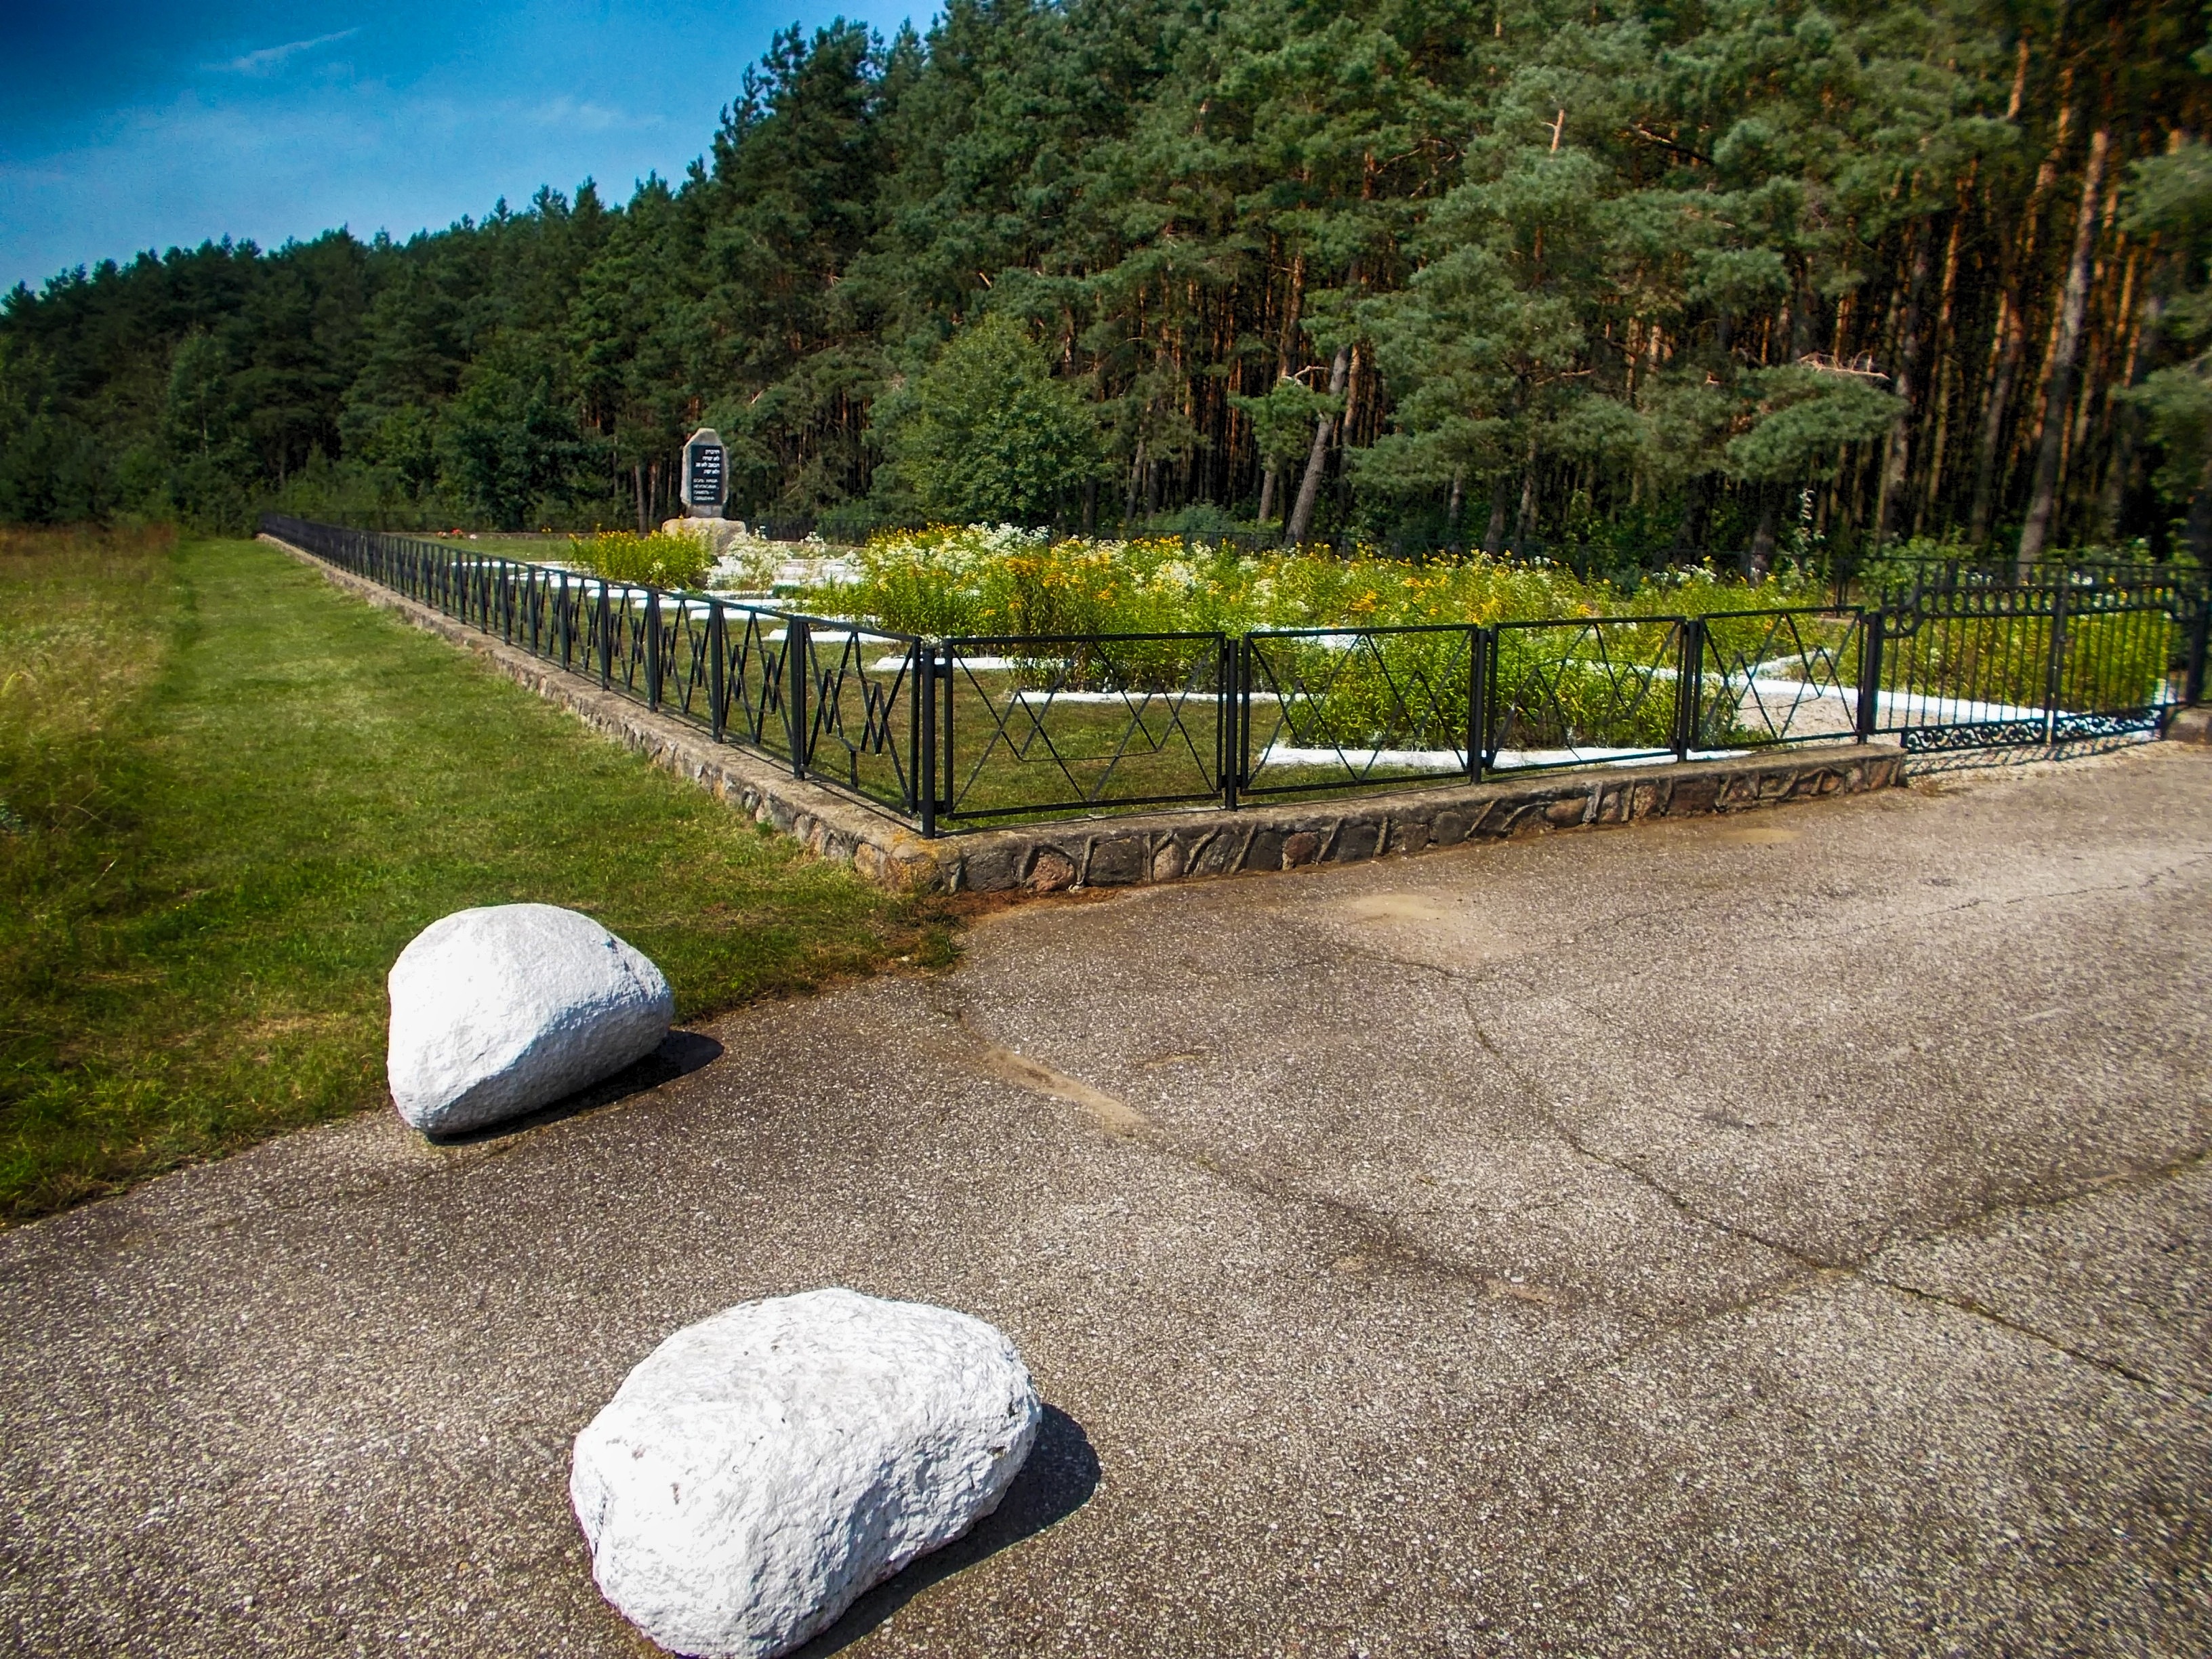
nature, forest, rock, sky, lawn, countryside, walkway, monument, backyard, garden, waterway, flowers, trees, woods, outside, stones, hdr, belarus